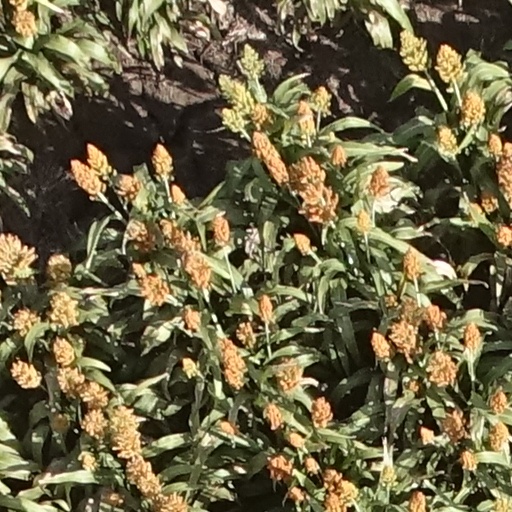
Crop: sorghum